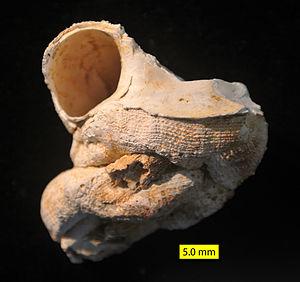
Vermetidae est une famille de mollusques de la classe des gastéropodes et de l'ordre des Littorinimorpha.